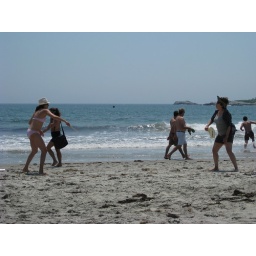
Eh paddle ball eh like the eh Israelis do in eh the beach in Tel Aviv!